The Last Days of Dolwyn

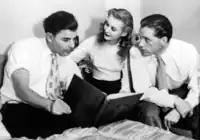
A still from the making of the film

The film's setting parallels the drowning in the 1880s of the village of Llanwddyn in Lake Vyrnwy to provide water for Liverpool. It may also be based on the construction of the Elan Valley Reservoirs, designed to supply water to Birmingham, and the tragic flooding of the beautiful neighbourhood of Nantgwyllt, beloved of the poet Shelley.